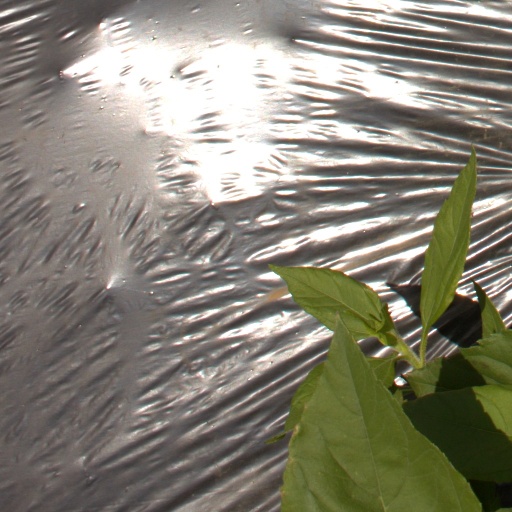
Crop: Jerusalem artichoke